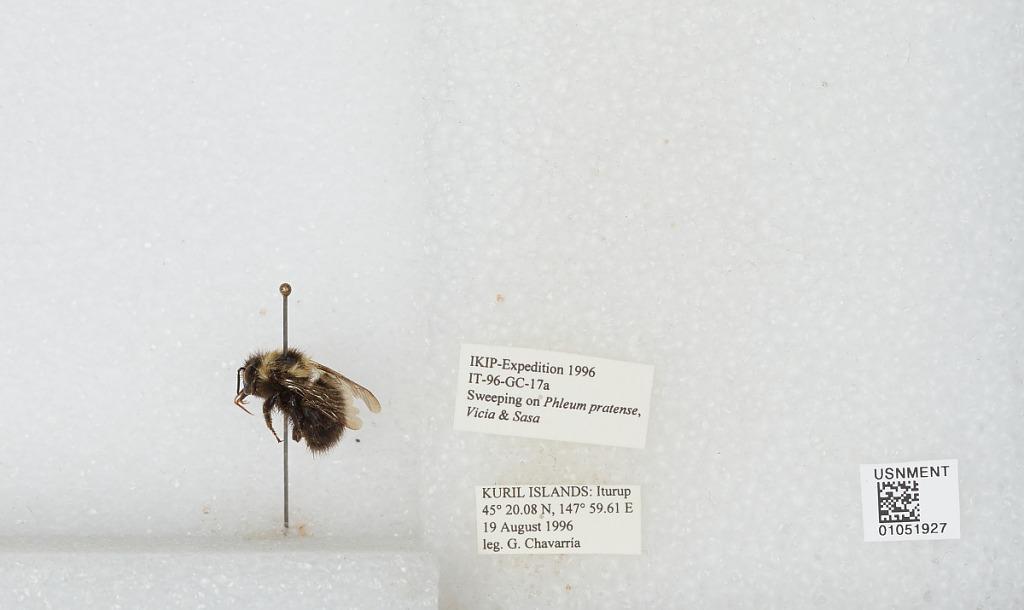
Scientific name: Bombus sp.
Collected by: G. Chavarria
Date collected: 1996-8-19
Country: Russia
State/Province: Sakhalin
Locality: Kuril Islands, Iturup Island
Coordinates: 45.3347, 147.994